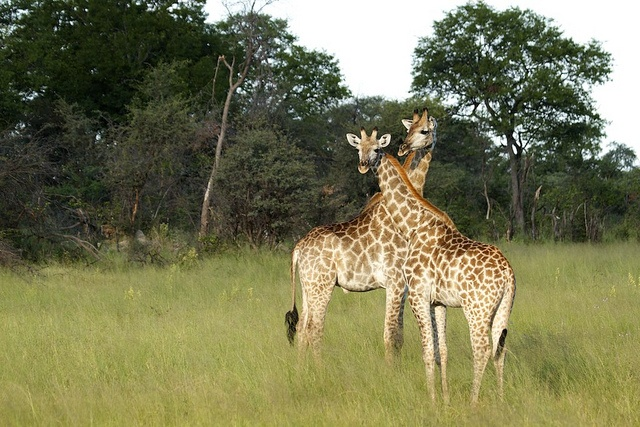
there are two giraffes embracing each other in the wild
A pair of giraffes stand in a field next to each other.
A couple of giraffes standing in the tall grass looking at the camera man.
A couple of giraffe standing next to each other.
Two giraffes standing next to each other in a field.